Benjamin Matthias Nead

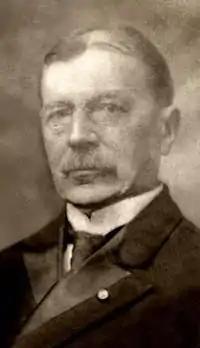
B. M. Nead circa 1915

Nead was born July 14, 1847, in Antrim Township, near Greencastle, Franklin County, Pennsylvania. He was the eldest child of Benjamin Franklin Nead and his wife, "nee" Eleanor Wunderlich. Both parents were of German extraction and counted among their ancestors several prominent early Palatine immigrants. On February 11, 1895, B. M. Nead joined the Pennsylvania Society Sons of the American Revolution by virtue of descent from three ancestors: "viz.", John Wunderlich, Peter Dechert, and Benjamin Spyker. Many of his other ancestors served the cause of the Revolution. For more than thirty years, his ancestor Peter Spyker was judge of Berks county, Pennsylvania, and was one of the commissioners appointed by the Provincial Assembly to raise funds with which to prosecute the War of Independence.